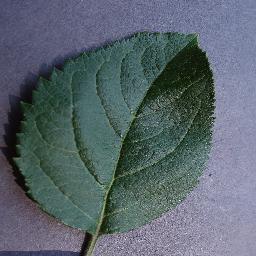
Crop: apple
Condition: healthy